2014 Russian Cup final

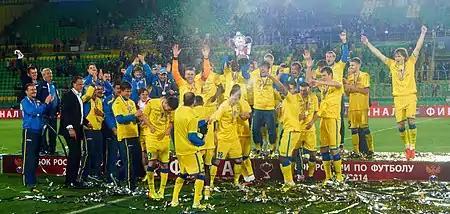
FC Rostov - winner of the Russian cup 2013-14

The 2014 Russian Cup Final decided the winner of the 2013–14 Russian Cup, the 22nd season of Russia's main football cup. It was played on 8 May 2014 at the Anzhi Arena in Kaspiysk, between Russian Premier League sides Krasnodar and Rostov.